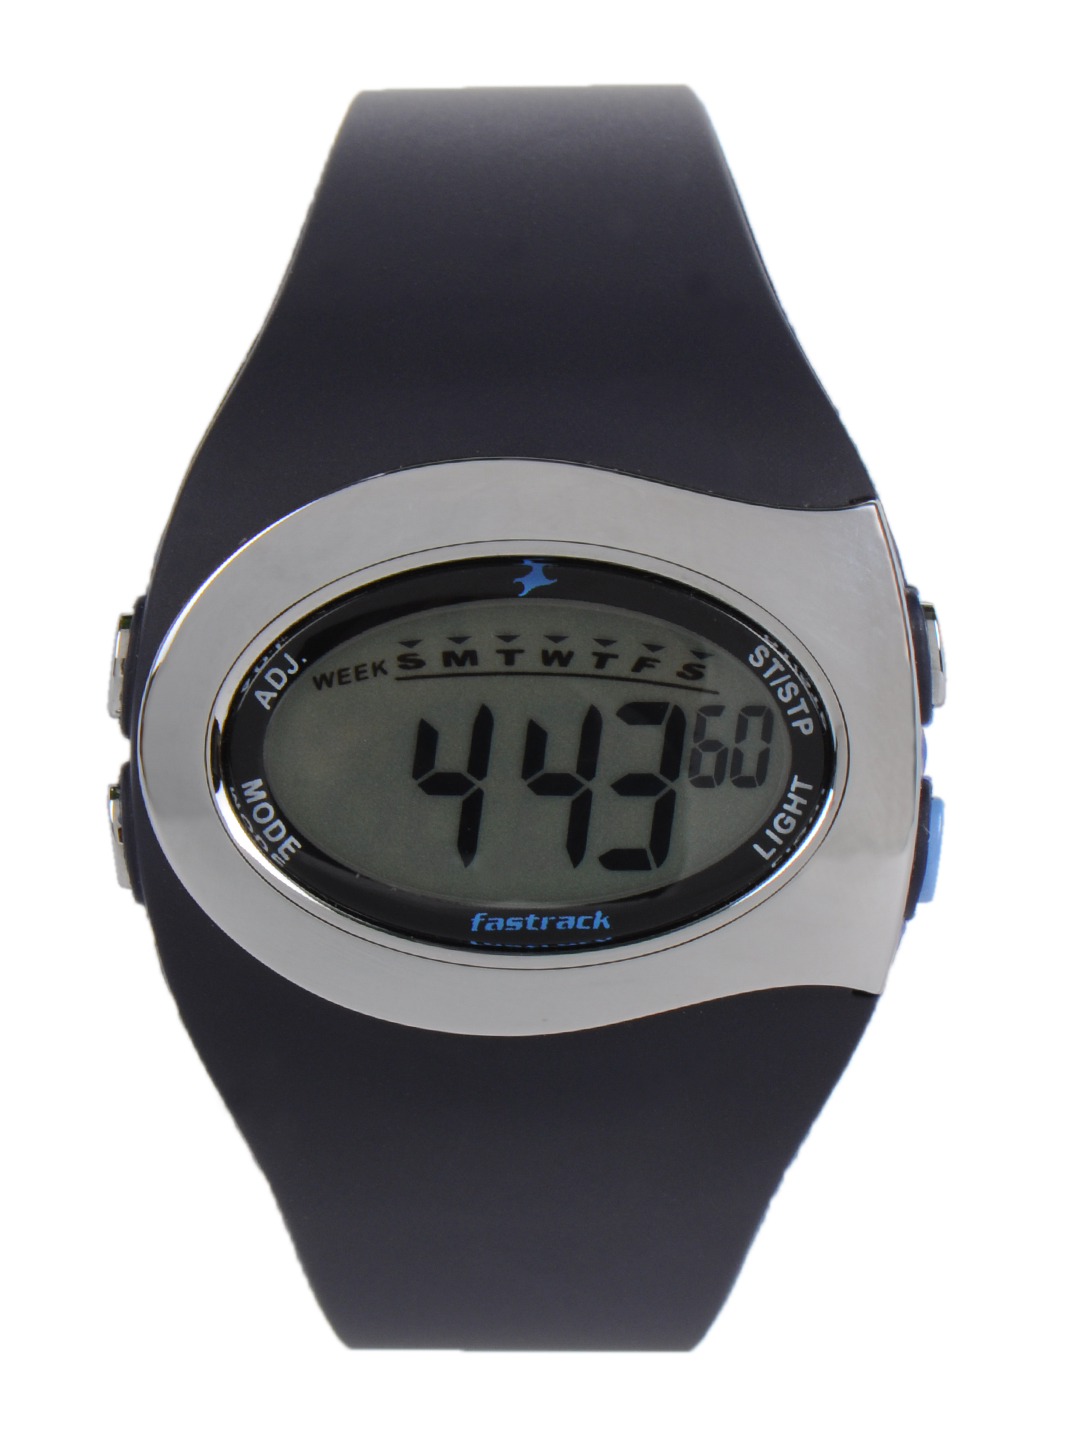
Fastrack Women Grey Dial Watch
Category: Accessories / Watches / Watches
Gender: Women
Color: Grey
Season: Winter 2016
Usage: Casual